Hpone

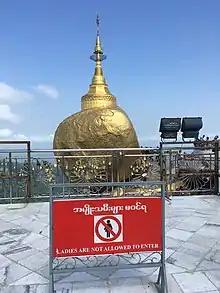
A sign prohibiting women from approaching the Kyaiktiyo Pagoda's inner sanctum.

A key characteristic of hpone includes male exclusivity, the belief holds that only a cisgender man can achieve full Buddhahood, a core tenet often justified by the idea that only men possess the necessary hpone. This belief reinforces the traditional roles of men as spiritual leaders and authority figures. Another crucial aspect of hpone is its perceived susceptibility to being diminished or "polluted." This vulnerability is particularly associated with women and their lower body garments, such as sarongs (htamein) and underwear. Contact with these items, or even passing beneath them, is believed to sap a man's hpone. This fear often stems from traditional notions of ritual purity and the association of women's lower bodies with menstruation and childbirth, deemed "unclean" in certain contexts.